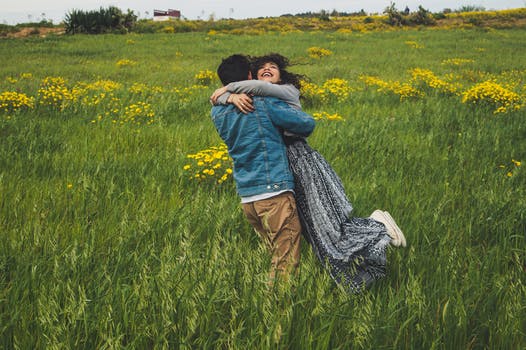
Label: No Watermark